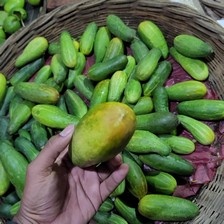
Label: cucumber